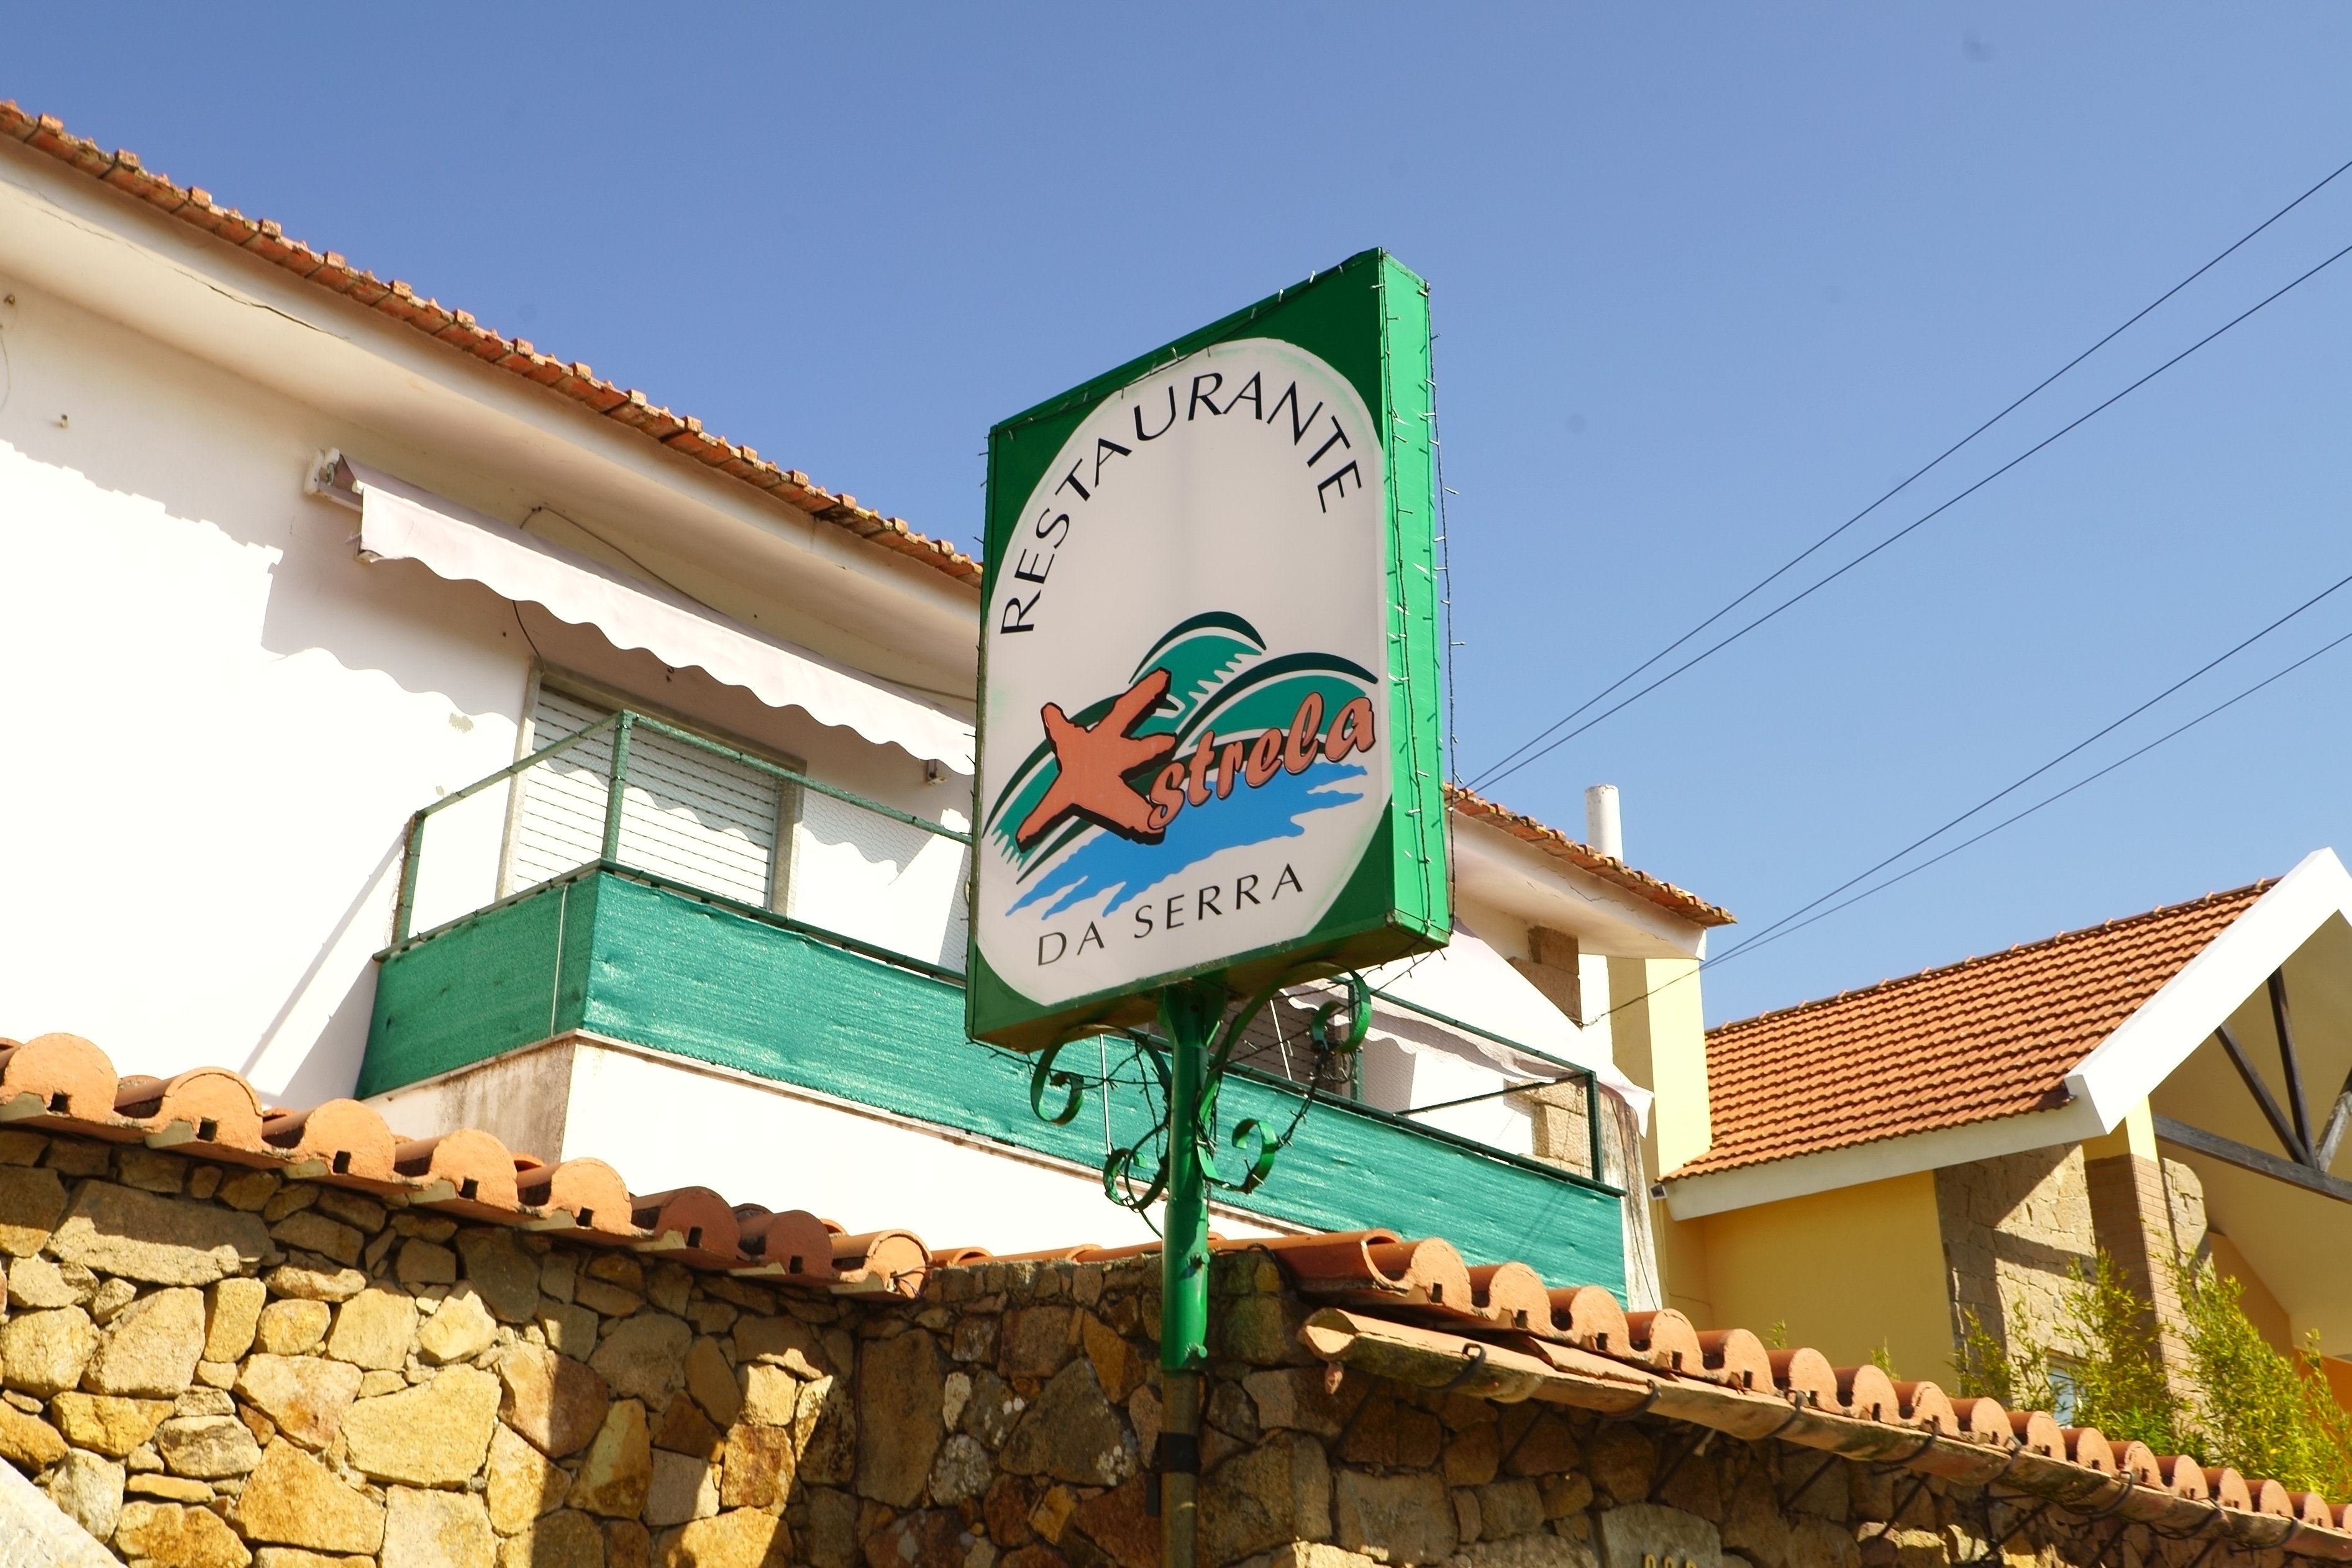
building, signage, street sign, facade, advertising, roof, sky, sign, house